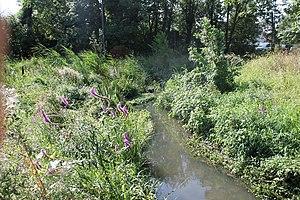
Portion du Petit Rosne à Sarcelles renaturé par le SIAH (2015)
Le Petit Rosne est une rivière de 17 kilomètres de longueur située en plaine de France, dans l'Est du département du Val-d'Oise. Il s'agit du principal affluent du Croult qu'il rejoint à Garges-lès-Gonesse.